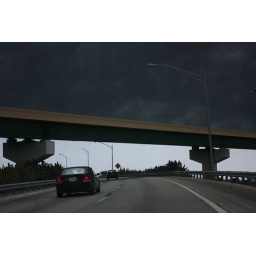
The cloud really did cover the sky other than the little bit of sun peeking below the bridge.